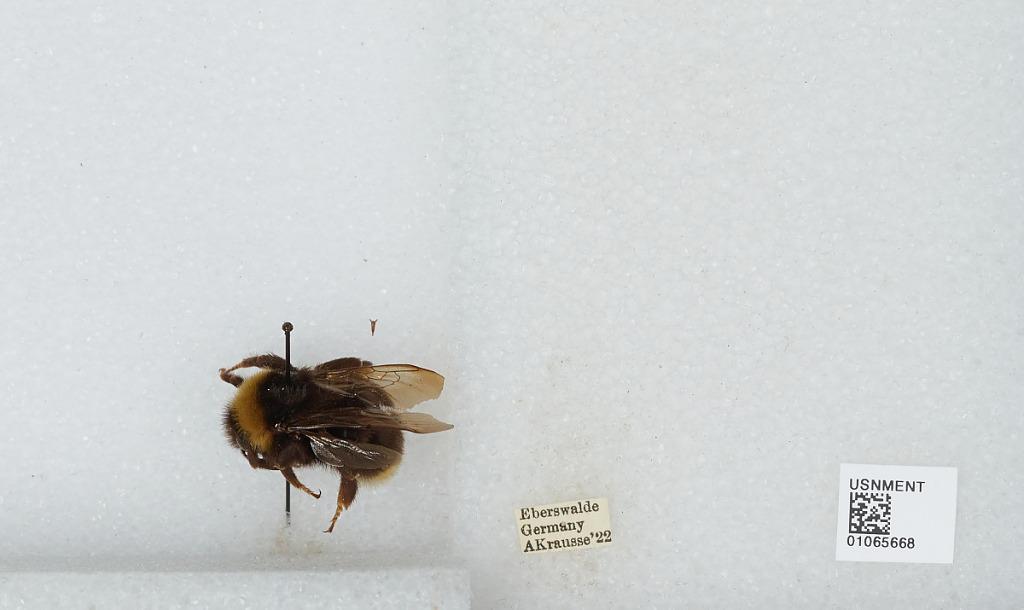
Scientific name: Bombus sp.
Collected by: A. Krausse
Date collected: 1922--
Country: Germany
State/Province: Brandenburg
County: Barnim
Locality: Eberswalde
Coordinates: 52.8356, 13.8182